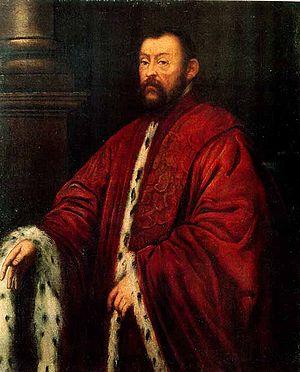
Le Sénat de Venise, connu également sous ses noms italiens Consiglio dei Pregadi ou également Consiglio dei Rogadi ou tout simplement Senato était une institution de la république de Venise fondée en 1229 comme organe délibératif supérieur de la République en ce qui concernait la politique étrangères et les problèmes courants, mais avec un mécanisme de décision plus restreint que le Grand Conseil souverain.